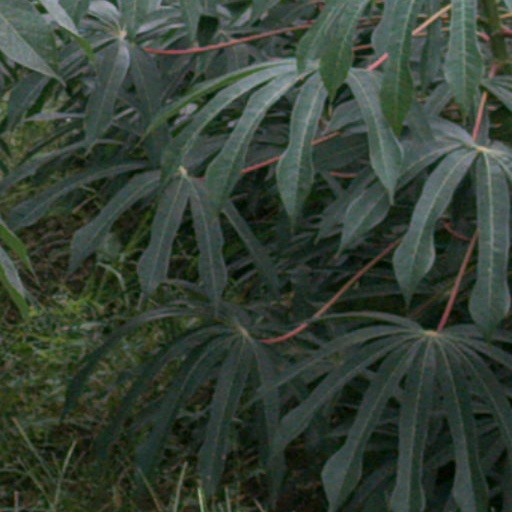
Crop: cassava